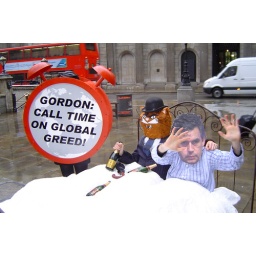
Gordon Brown in bed with a fat cat outside the Bank of England